Charibael

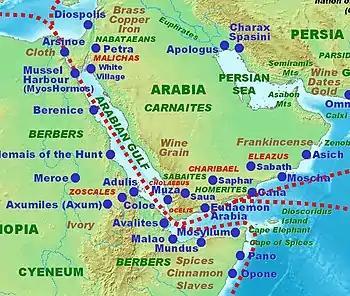
A detail of the places in the "Periplus" located around the Red and Arabian Seas.

Charibael ("Blessed by God", or "Following God") was a South Arabian ruler described in and contemporary with the first-century "Periplus of the Erythraean Sea".